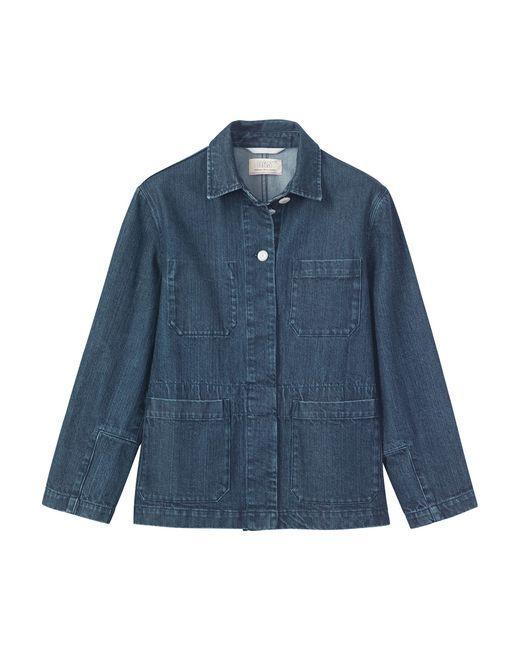
Jeansjacke mit vollem Ärmel für Damen